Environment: real
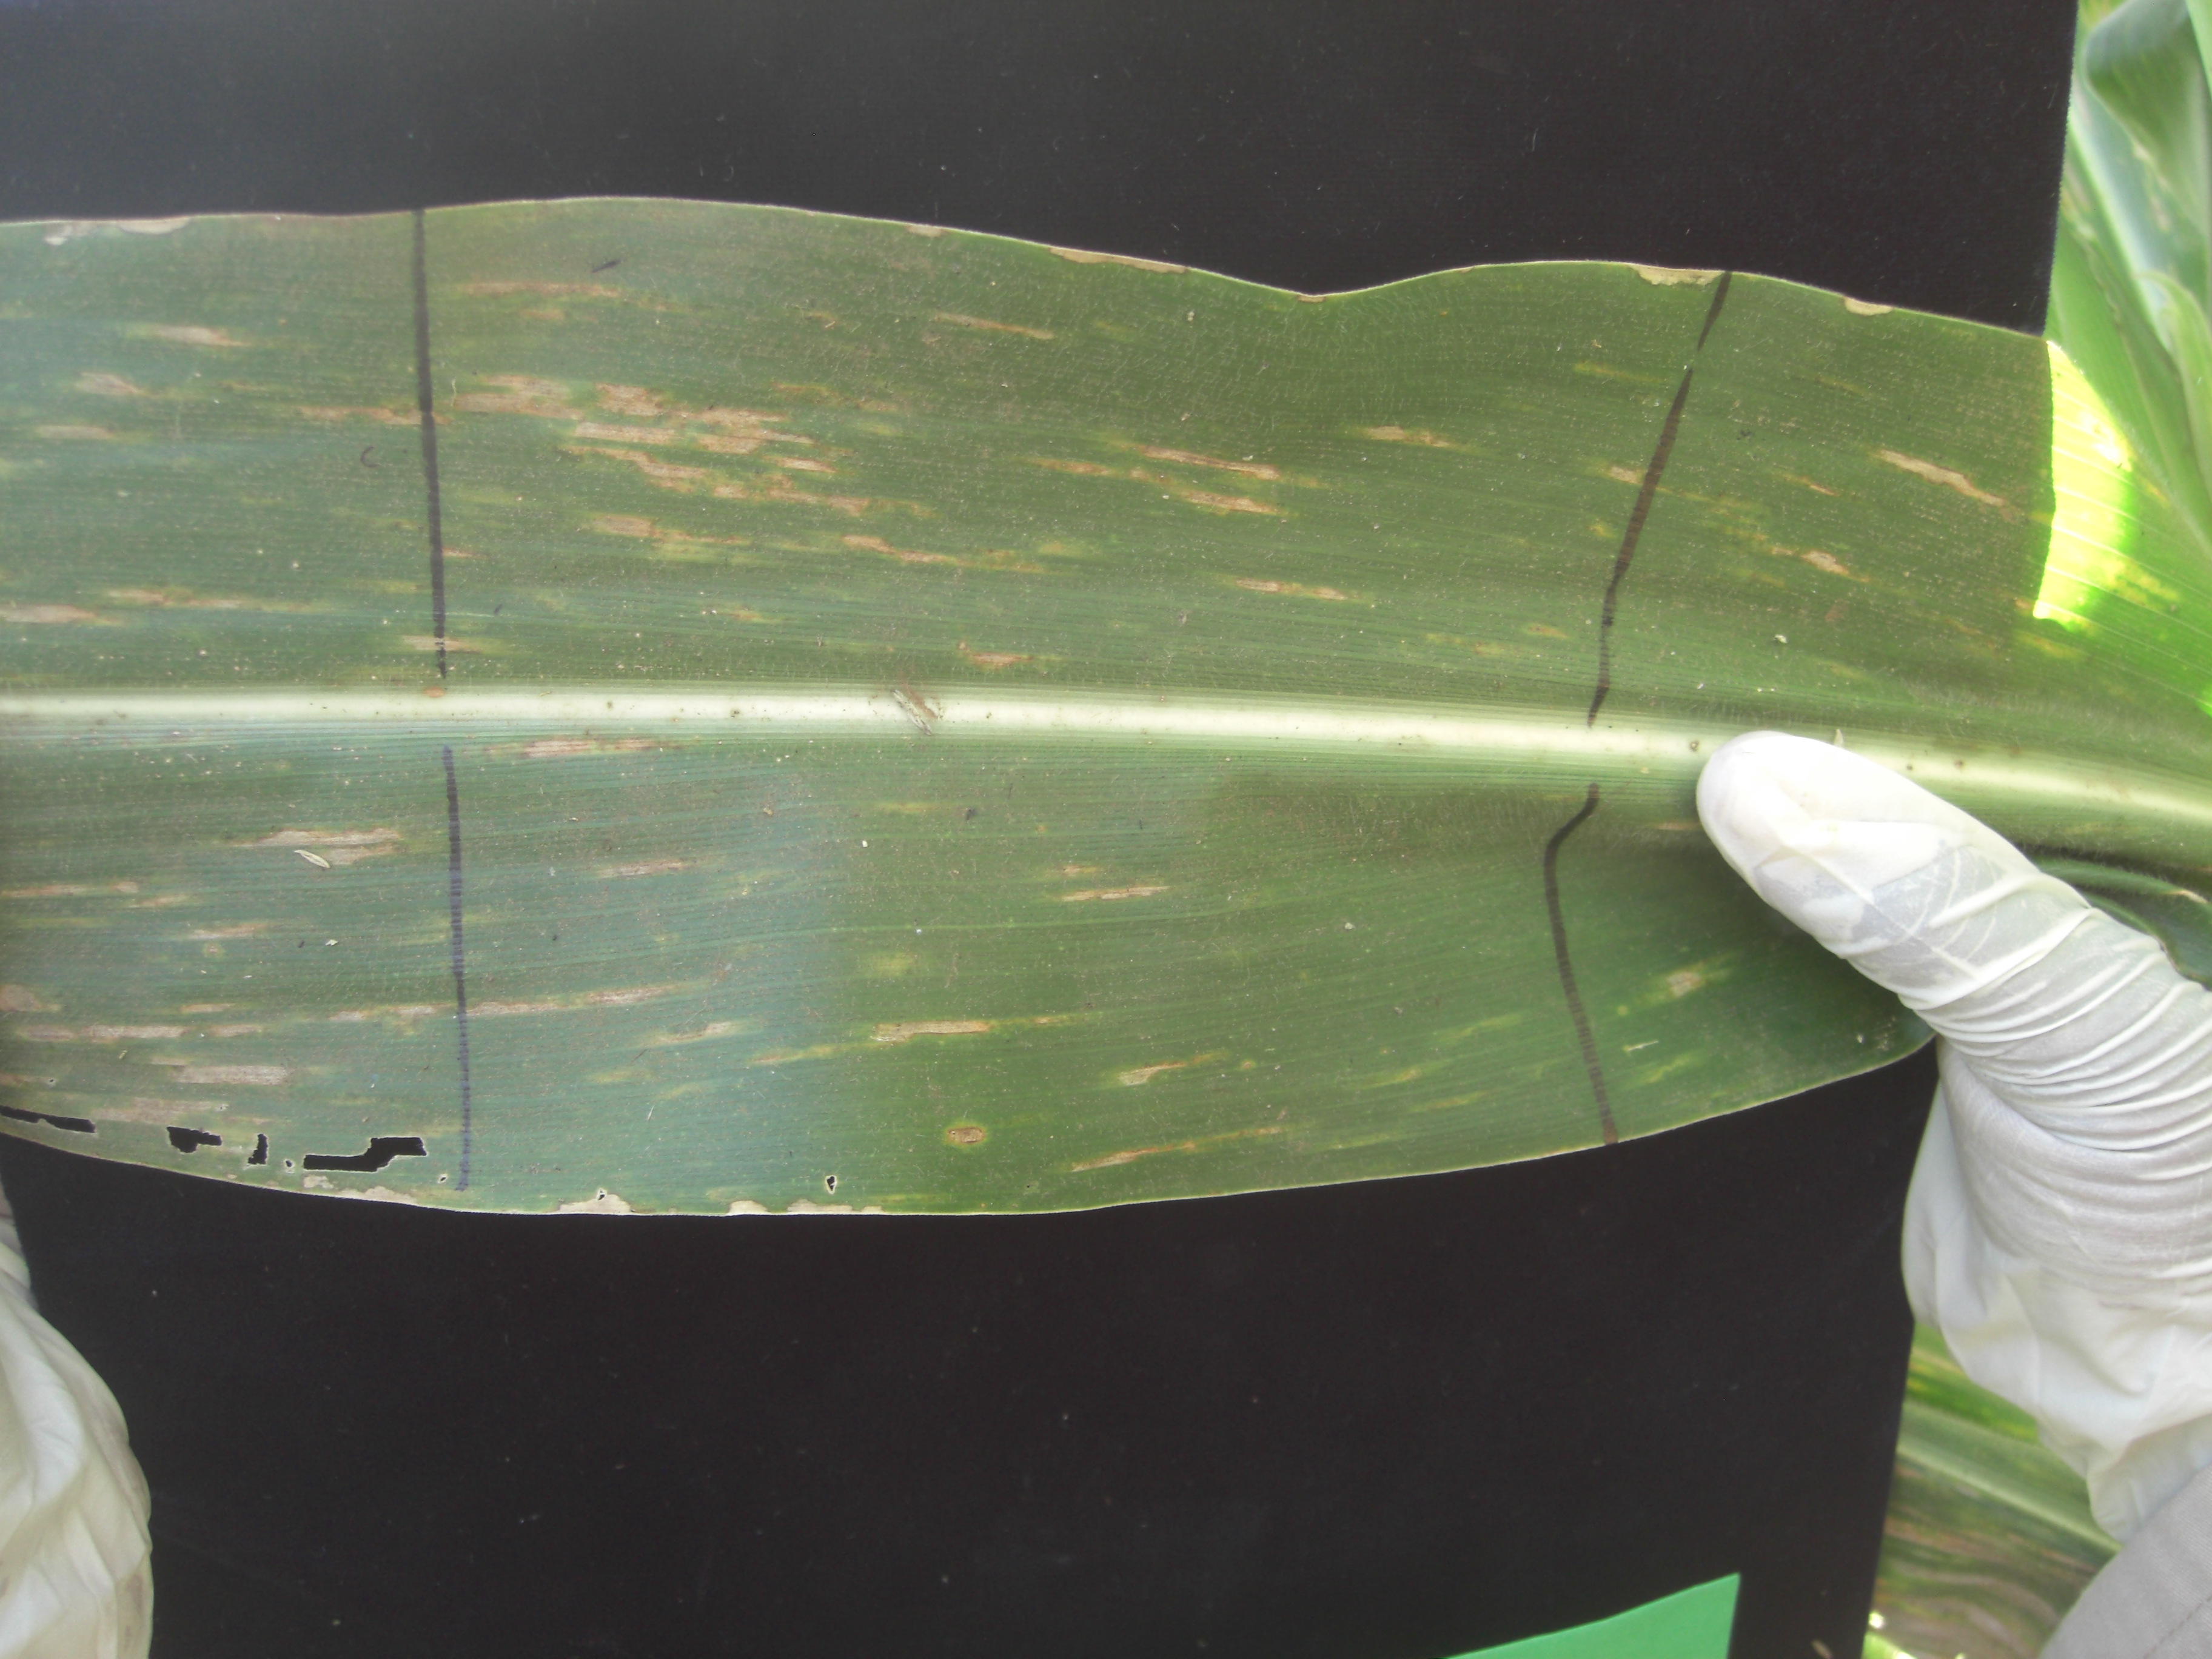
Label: gray_leaf_spot